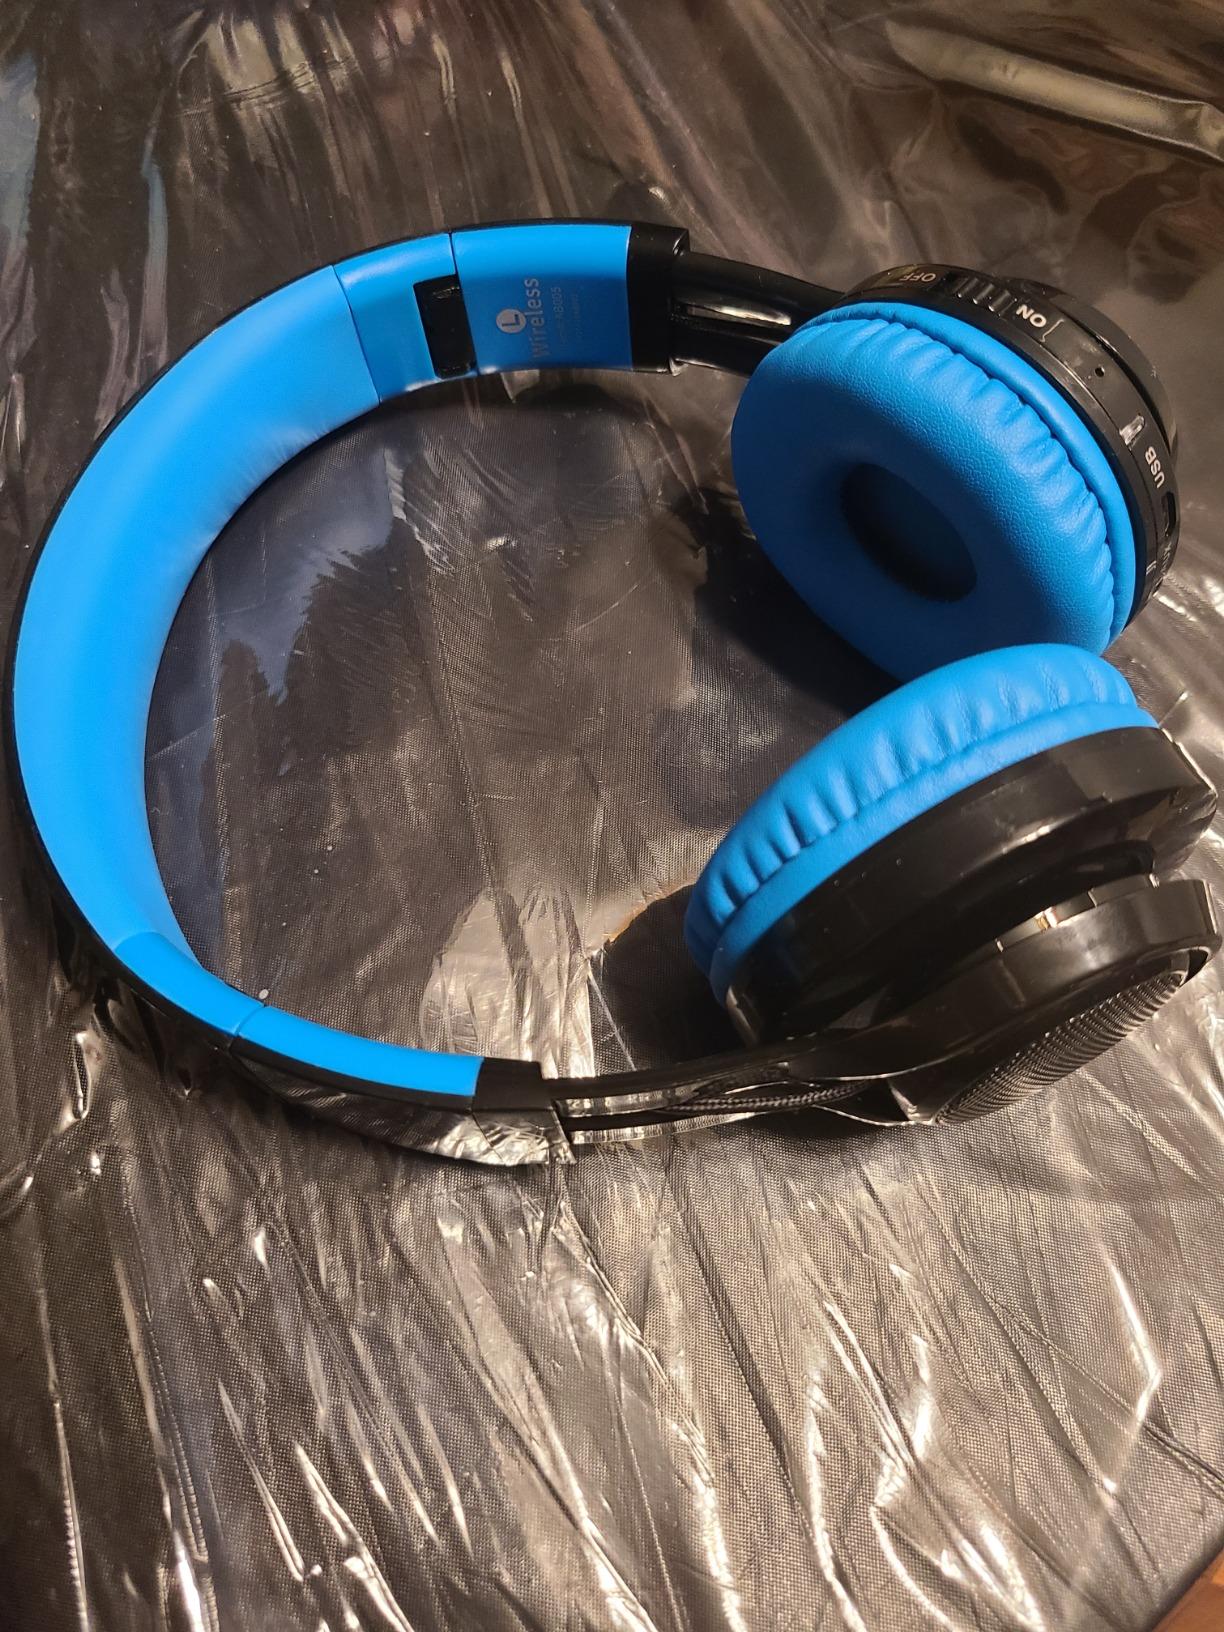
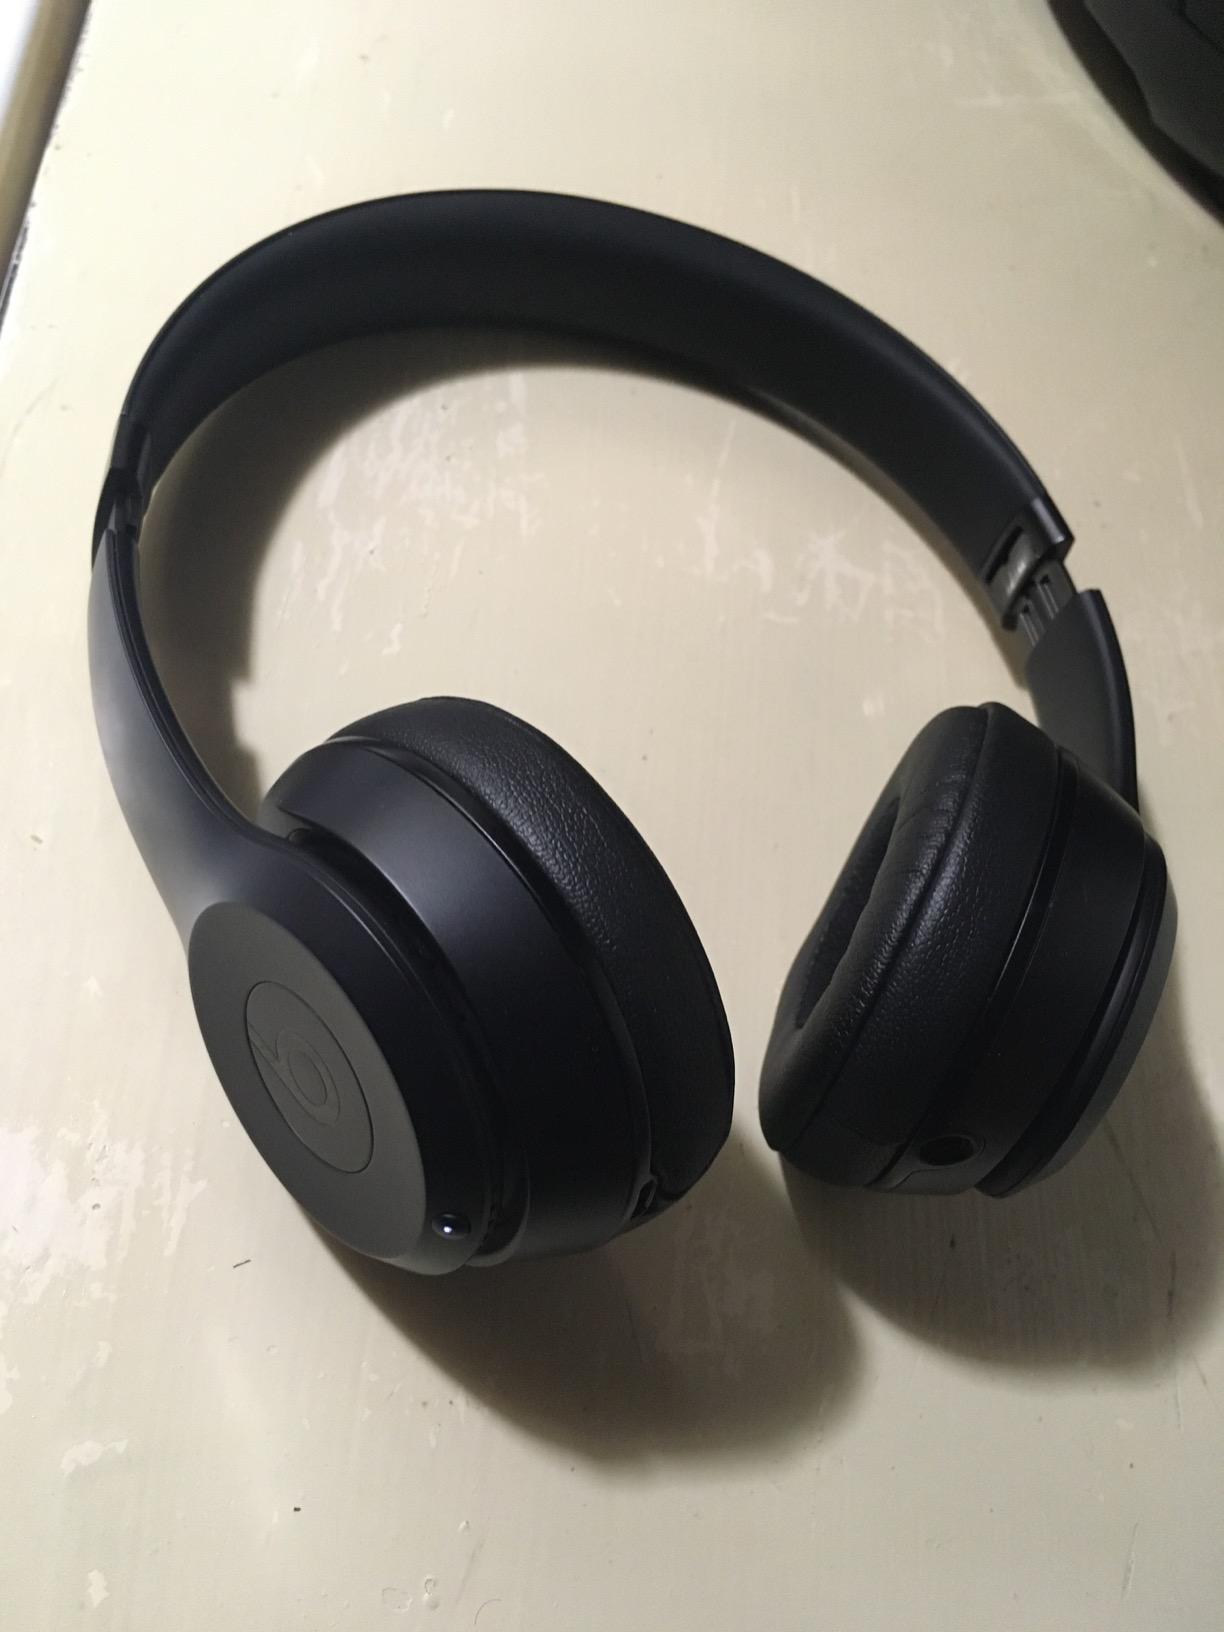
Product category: headphones
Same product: no